Linköping HC

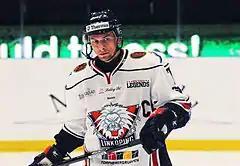
Magnus Johansson.

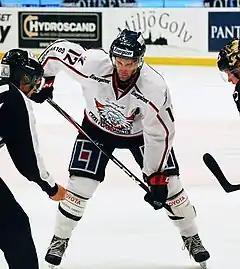
Sebastian Karlsson holds the club record for most games in the SHL.

These are the top-ten point-scorers of Linköping HC since the 1975–76 season, in the top tier (Elitserien and SHL). Figures are updated after each completed regular season.